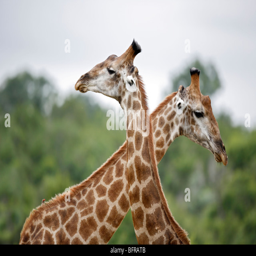
portrait of a two with necks crossed